The Sweetness of Water

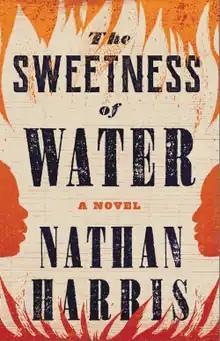
First edition cover

The Sweetness of Water is the debut novel by American novelist Nathan Harris. It was published by Little, Brown and Company on June 15, 2021. It won the Ernest J. Gaines Award for Literary Excellence and was longlisted for the 2021 Booker Prize.